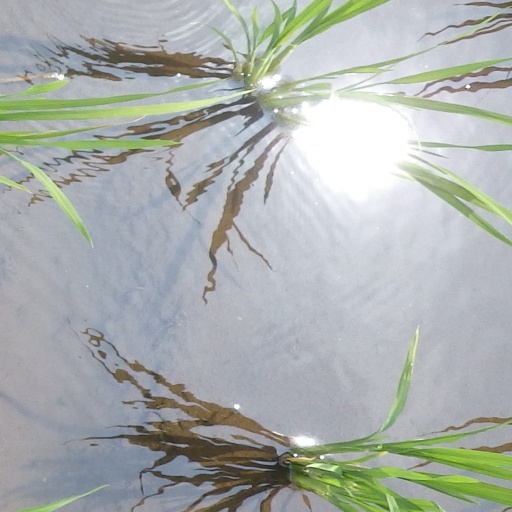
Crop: rice